Television in Tokelau

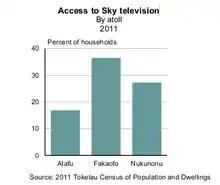
Access to Sky television by atoll in 2011

The only television service available in Tokelau is the pay TV network Sky Television. There are no networks that can be viewed free of charge.